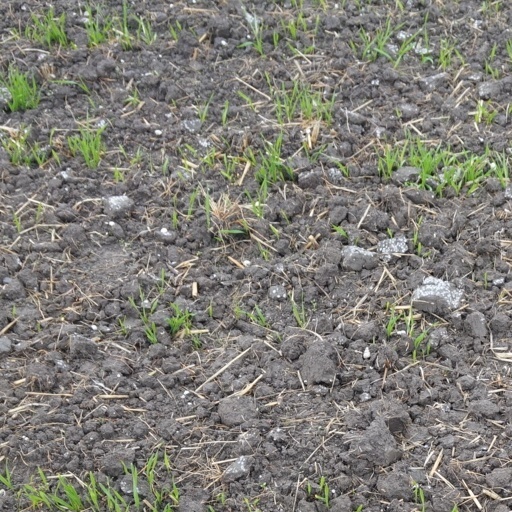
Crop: wheat